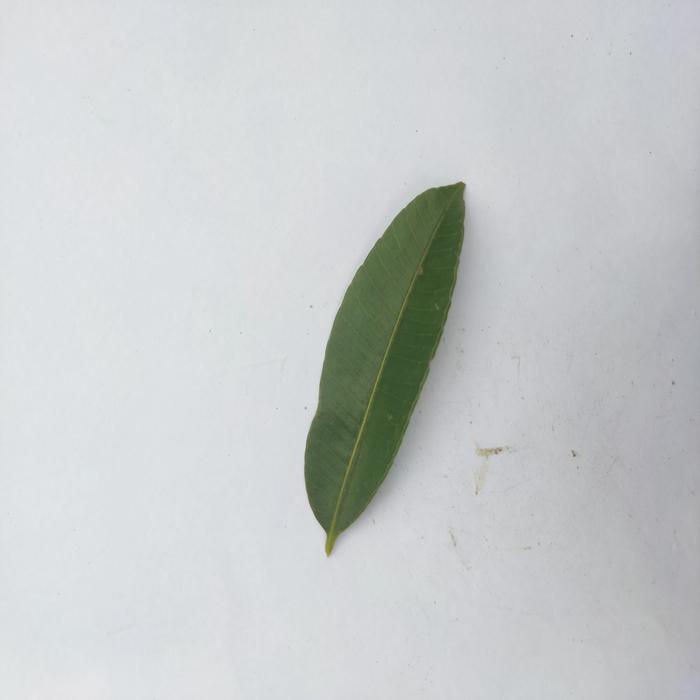
Crop: Hog Plum
Leaf condition: Heathy_Leaf